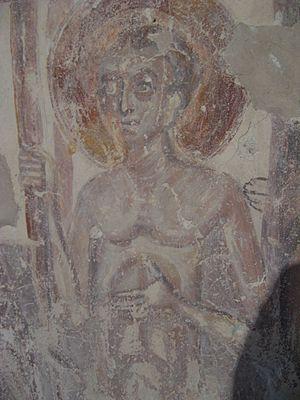
L' église de la Nativité-de-la-Vierge du monastère de Snetogorski est le catholicon du monastère de Snetogorski. Elle est construite en 1311, sur le modèle de l'église de la Transfiguration-du-Sauveur du monastère de la Miroja à quelques kilomètres au nord de Pskov. L'église est peinte à fresque en 1313. Ces fresques subsistent, mais pas entièrement. C'est, à ce jour, le seul édifice de ce genre de la première moitié du XIVᵉ siècle qui subsiste et reste un exemple frappant de l'école artistique des fresques de Pskov.